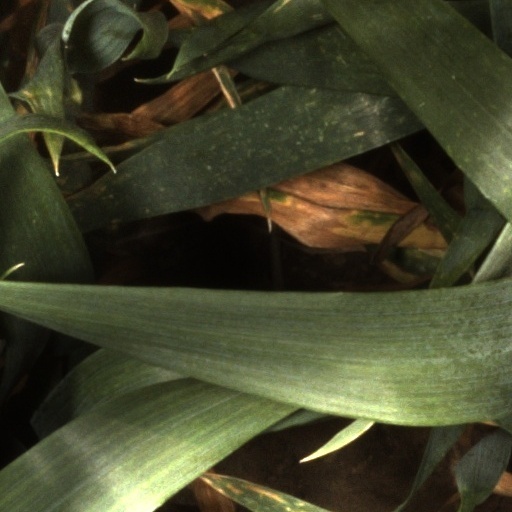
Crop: wheat